RTVC Sistema de Medios Públicos

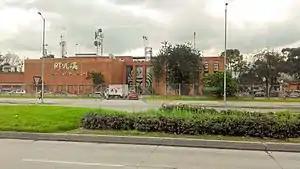

RTVC Sistema de Medios Públicos (abbreviation of Radio Televisión Nacional de Colombia, known by its acronym "RTVC") is a public radio and television entity of Colombia, created by Decree 3525 of October 28, 2004, by dissolving Inravisión and its public production company Audiovisuales, under the government of President Álvaro Uribe Vélez.